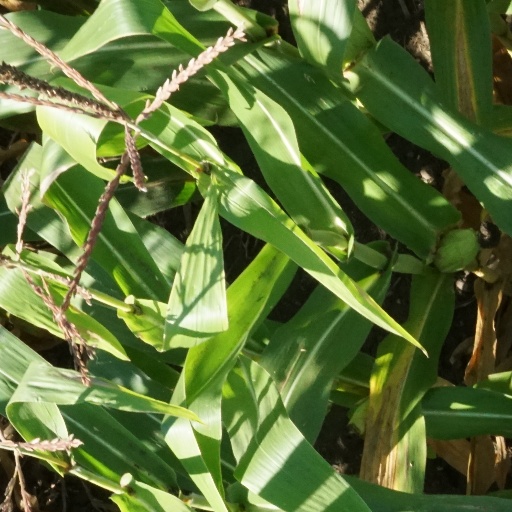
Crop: maize; corn